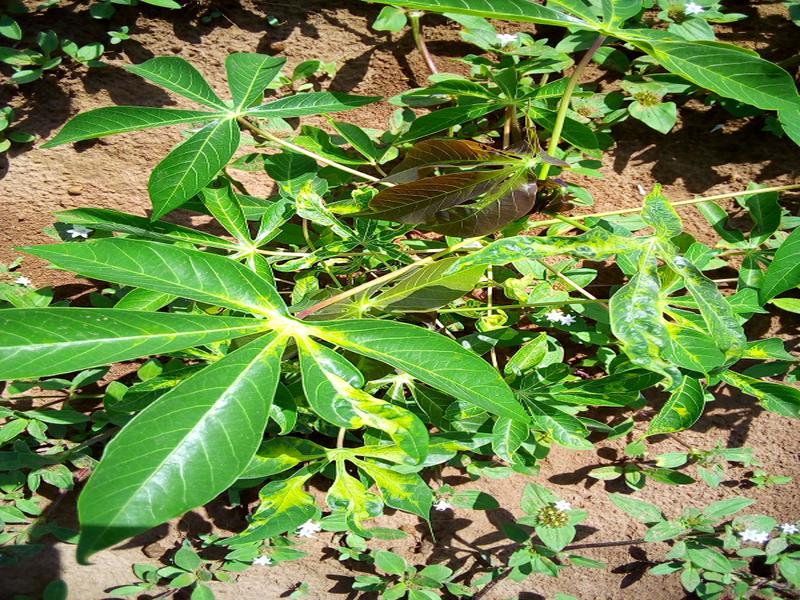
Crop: cassava
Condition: mosaic_disease